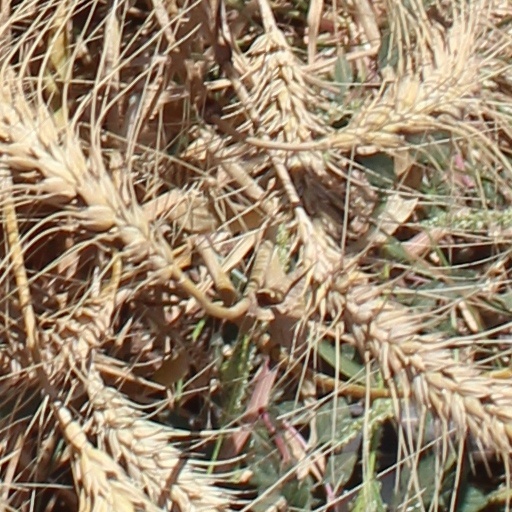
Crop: wheat